Vision in fish

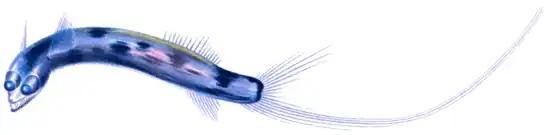

Fishes that live in surface waters down to about 200 metres, epipelagic fishes, live in a sunlit zone where visual predators use visual systems which are designed pretty much as might be expected. But even so, there can be unusual adaptations. Four-eyed fish have eyes raised above the top of the head and divided in two different parts, so that they can see below and above the water surface at the same time. Four-eyed fish actually have only two eyes, but their eyes are specially adapted for their surface-dwelling lifestyle. The eyes are positioned on the top of the head, and the fish floats at the water surface with only the lower half of each eye underwater. The two halves are divided by a band of tissue and the eye has two pupils, connected by part of the iris. The upper half of the eye is adapted for vision in air, the lower half for vision in water. The lens of the eye changes in thickness top to bottom to account for the difference in the refractive indices of air versus water. These fish spend most of their time at the surface of the water. Their diet mostly consists of the terrestrial insects which are available at the surface.